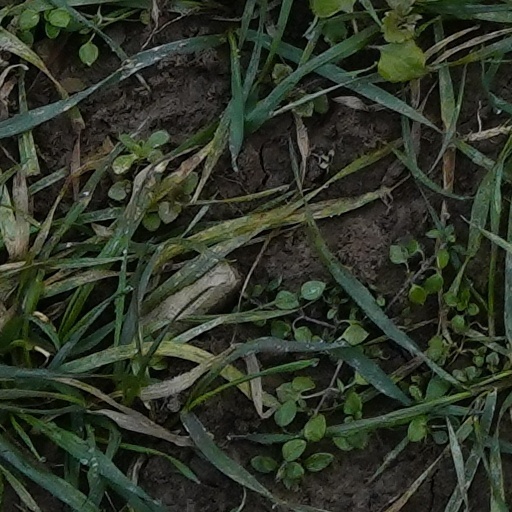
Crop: wheat